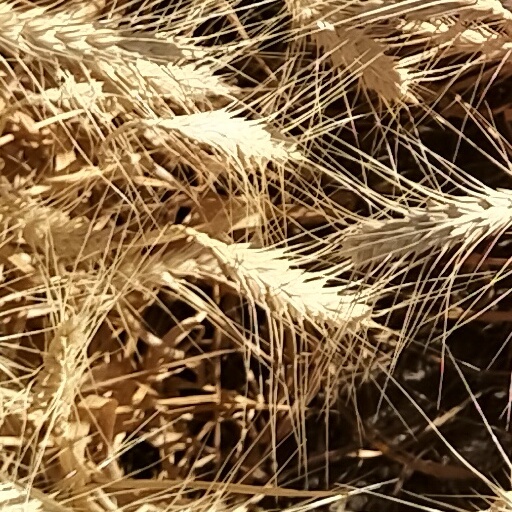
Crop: wheat